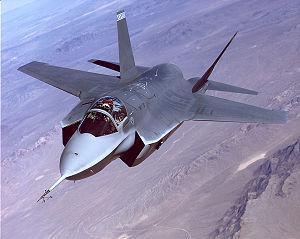
Les avions-X, ou X-planes en anglais, sont une série d'aéronefs expérimentaux, développés par les États-Unis en vue d'étudier et de développer des technologies novatrices ou de nouveaux concepts aérodynamiques. Certains de ces appareils, comme les Bell X-1 et North American X-15 ont été très médiatisés, le plus souvent pour faire valoir l'avance technologique américaine, d'autres comme le X-16 ont été entourés du plus grand secret. Le premier avion-X, le Bell X-1 fut piloté par Chuck Yeager le 19 janvier 1946.
Cet article liste les aéronefs des forces armées des États-Unis. Les prototypes sont généralement préfixés par un « X » et sans nom, tandis que les modèles de pré-série sont généralement précédés d'un « Y ».
Le X-35 est un avion expérimental mis au point par Lockheed Martin dans le cadre du programme JSF : Joint Strike Fighter. Il a été déclaré vainqueur contre le Boeing X-32. Il doit entrer en production sous la dénomination F-35 Lightning II.